Seaside Village Historic District

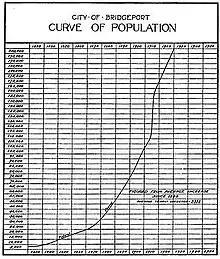
Bridgeport's population growth 1830-1930

Bridgeport's population more than tripled from 1880 to 1914, growing from 30,000 to 115,000 as immigrant labor arrived and manufacturing expanded.